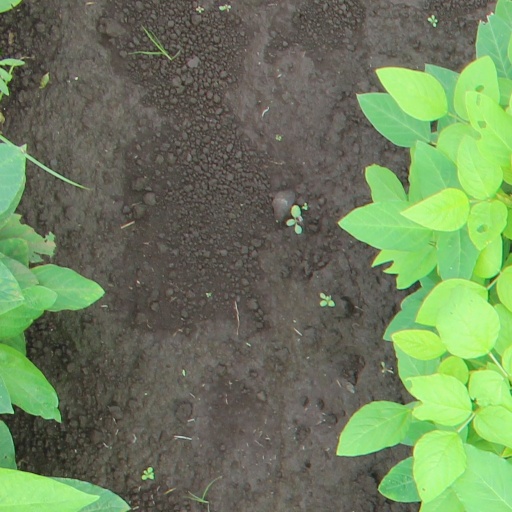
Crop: soybean